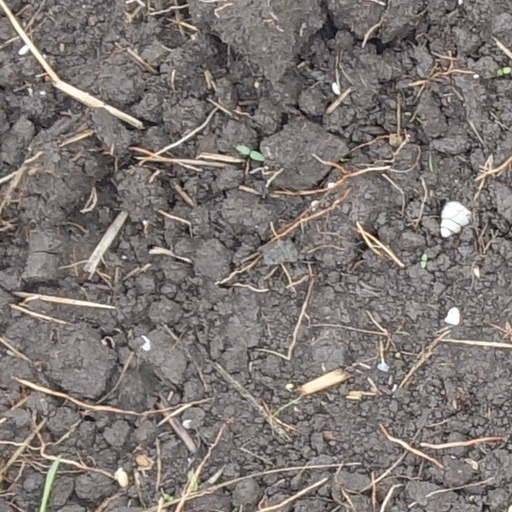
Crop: wheat